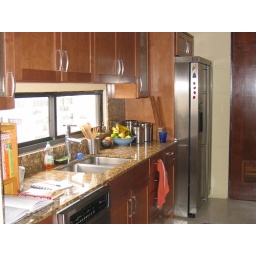
Only small windows in the kitchen as it is facing south.. Lots of limes, bananas and avocados in the fruit bowl.